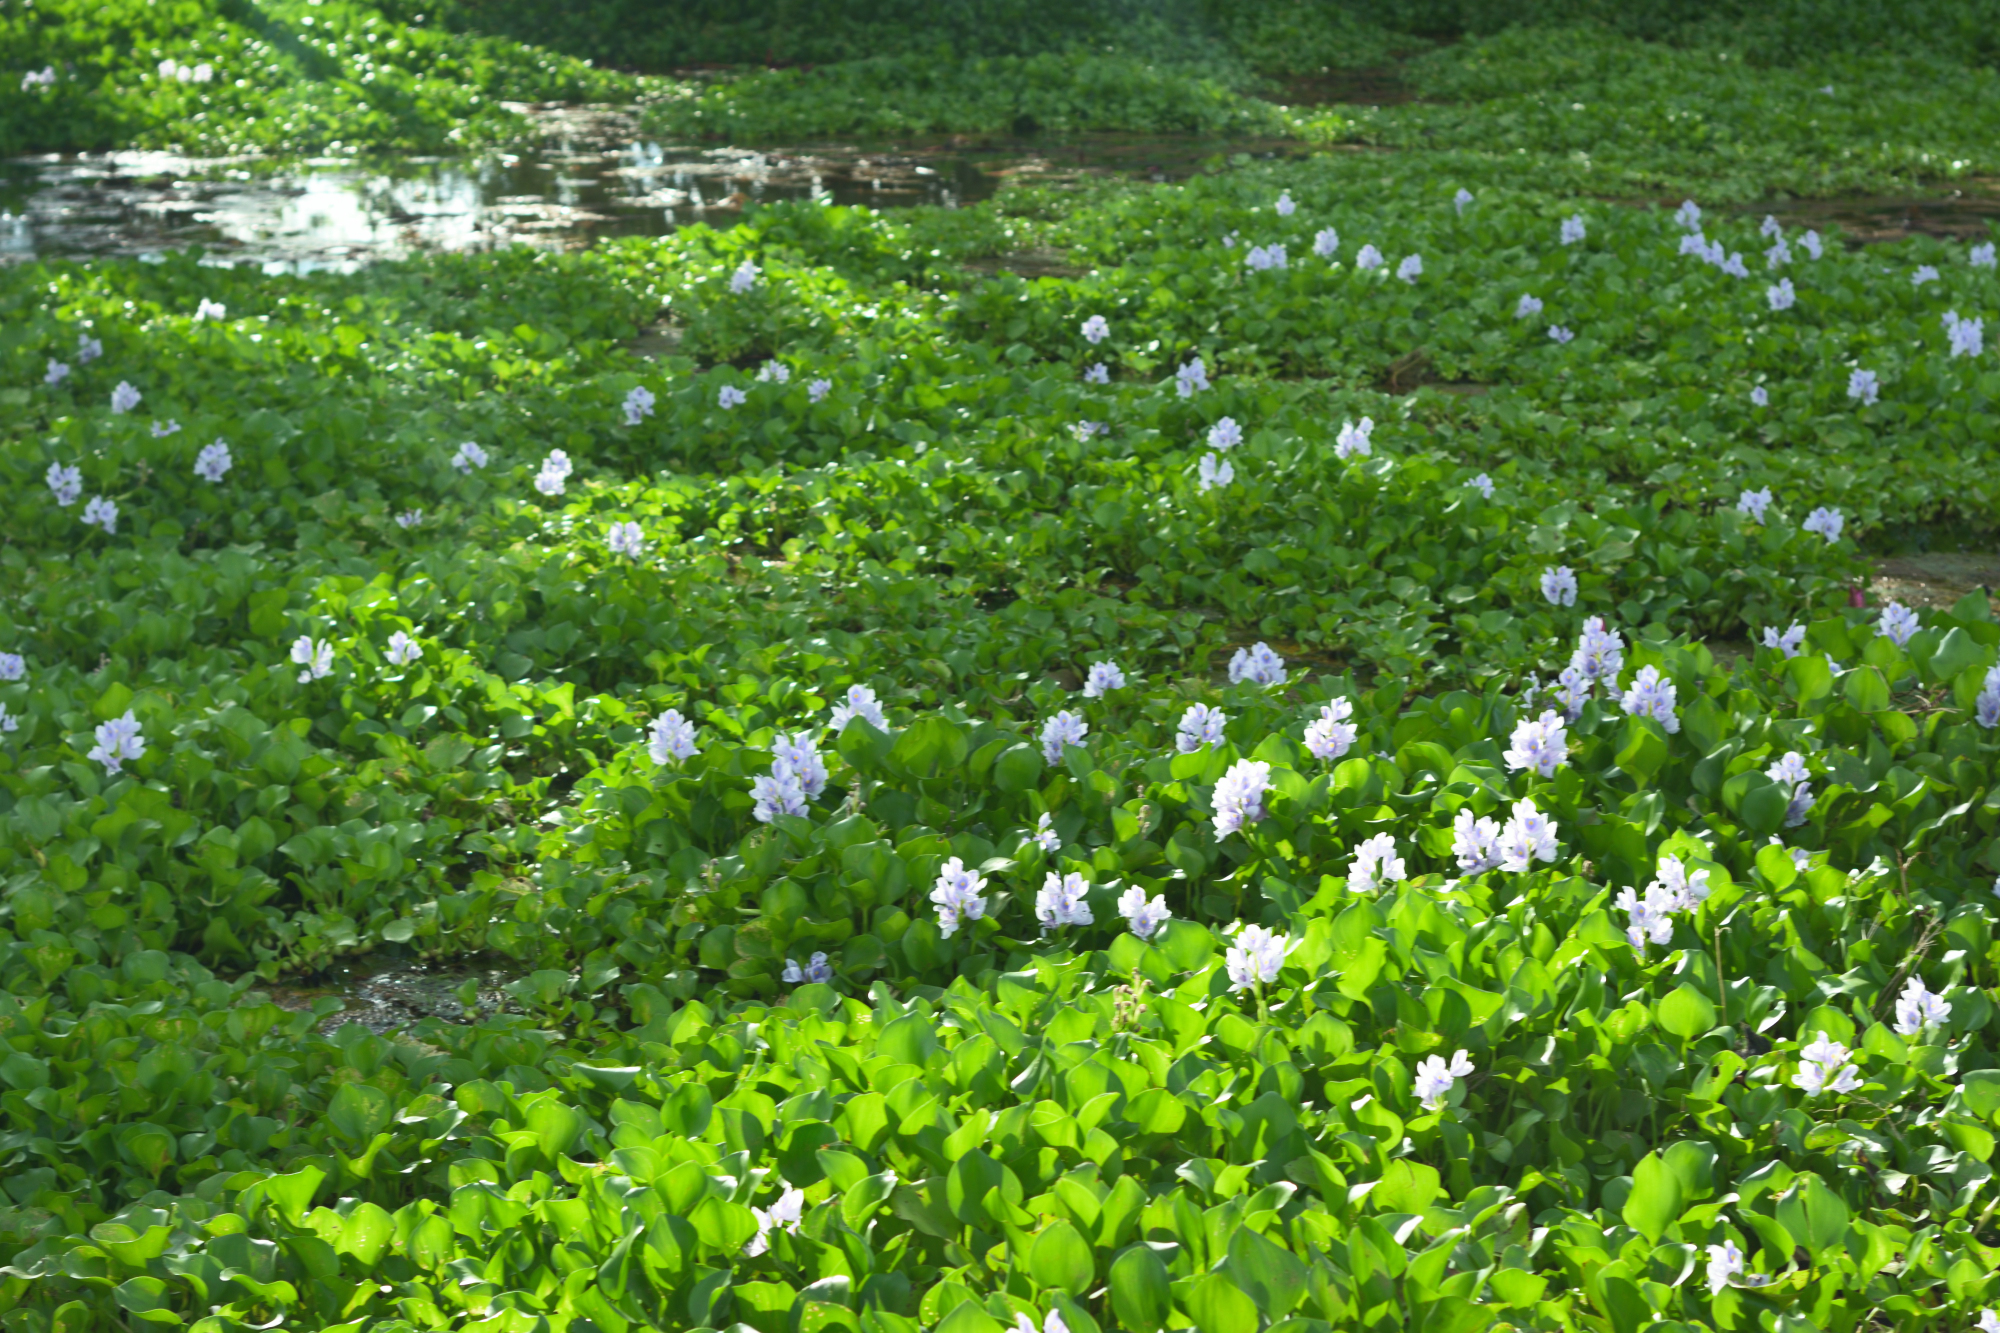
Water Hyacinth - Khurushkul Pond, Bangladesh
Water hyacinth (Eichhornia crassipes) coverage in a freshwater pond near Khurushkul, Cox's Bazar, Bangladesh. Photographed on 9 August 2026 during the monsoon season. Follow-up survey of the pond documented in the June 2026 water lily / water hyacinth dataset.
Location: Khurushkul, Cox's Bazar, Chattogram, Bangladesh
Keywords: water hyacinth, Eichhornia crassipes, invasive aquatic plant, pond, freshwater wetland, monsoon, Bangladesh, Khurushkul, Cox's Bazar, botanical photography, aquatic vegetation, golamrob